Midland, Texas

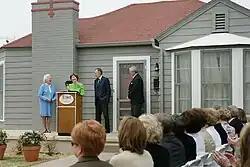
Barbara Bush, Laura Bush, George H. W. Bush at the dedication of the George W. Bush Childhood Home in 2006

Midland was established in June 1881 as Midway Station, on the Texas and Pacific Railway. Its name came from its central location between Fort Worth and El Paso, but because there were already other towns in Texas named Midway, the city changed its name to Midland in January 1884 when it was granted its first post office.